San Mateo, California

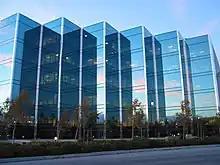
Sony Interactive Entertainment headquarters in 2004

The variety of natural habitats includes mixed oak woodland, riparian zones, and bayland marshes. One endangered species, the California clapper rail, was sighted feeding on mudflats by the Third Avenue bridge in San Mateo. The marsh areas are also likely habitat for the endangered salt marsh harvest mouse, which inhabits the middle and high zones of salt and brackish marshes, as well as for the endangered marsh plant, Point Reyes bird's beak.